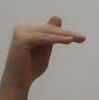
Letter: khaa